Chaas

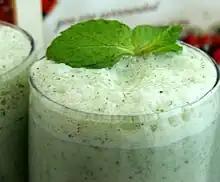
A glass full of chaas

Chaas ( "chhash", "chhachh") is a curd-based drink popular across the Indian subcontinent. In Magahi and Bundeli, it is called "Mattha". In Rajasthani it is called "Khati chaas" or "khato," in Odia it is called "Ghol/Chaash," "moru" in Tamil and Malayalam, "taak" in Marathi, "majjiga" in Telugu, "majjige" in Kannada, "ale" (pronounced a-lay) in Tulu and "ghol" in Bengali. In Indian English, it is often referred to as buttermilk.